Camera obscura

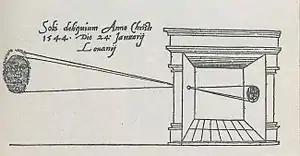
First published picture of "camera obscura", in Gemma Frisius' 1545 book "De Radio Astronomica et Geometrica"

Italian polymath Leonardo da Vinci (1452–1519), familiar with the work of Alhazen in Latin translation and having extensively studied the physics and physiological aspects of optics, wrote the oldest known clear description of the "camera obscura", in 1502 (found in the "Codex Atlanticus", translated from Latin):